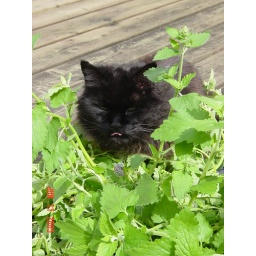
black cat with his tongue out in the catnip